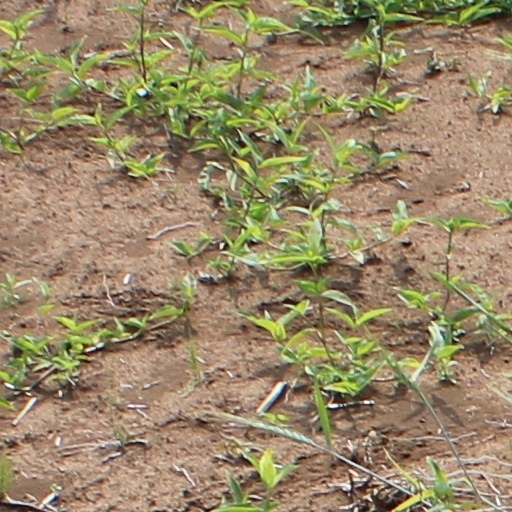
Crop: wheat